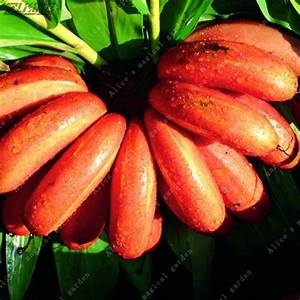
Label: banana